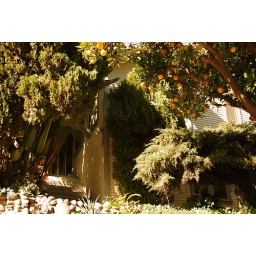
and the orange tree in our front yard.